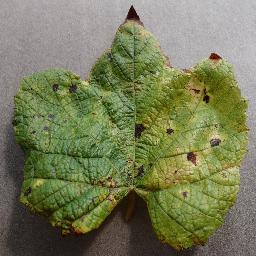
Label: Grape___Leaf_blight_(Isariopsis_Leaf_Spot)